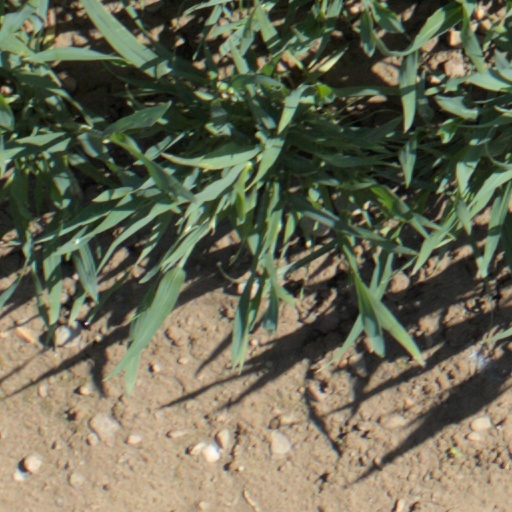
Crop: wheat